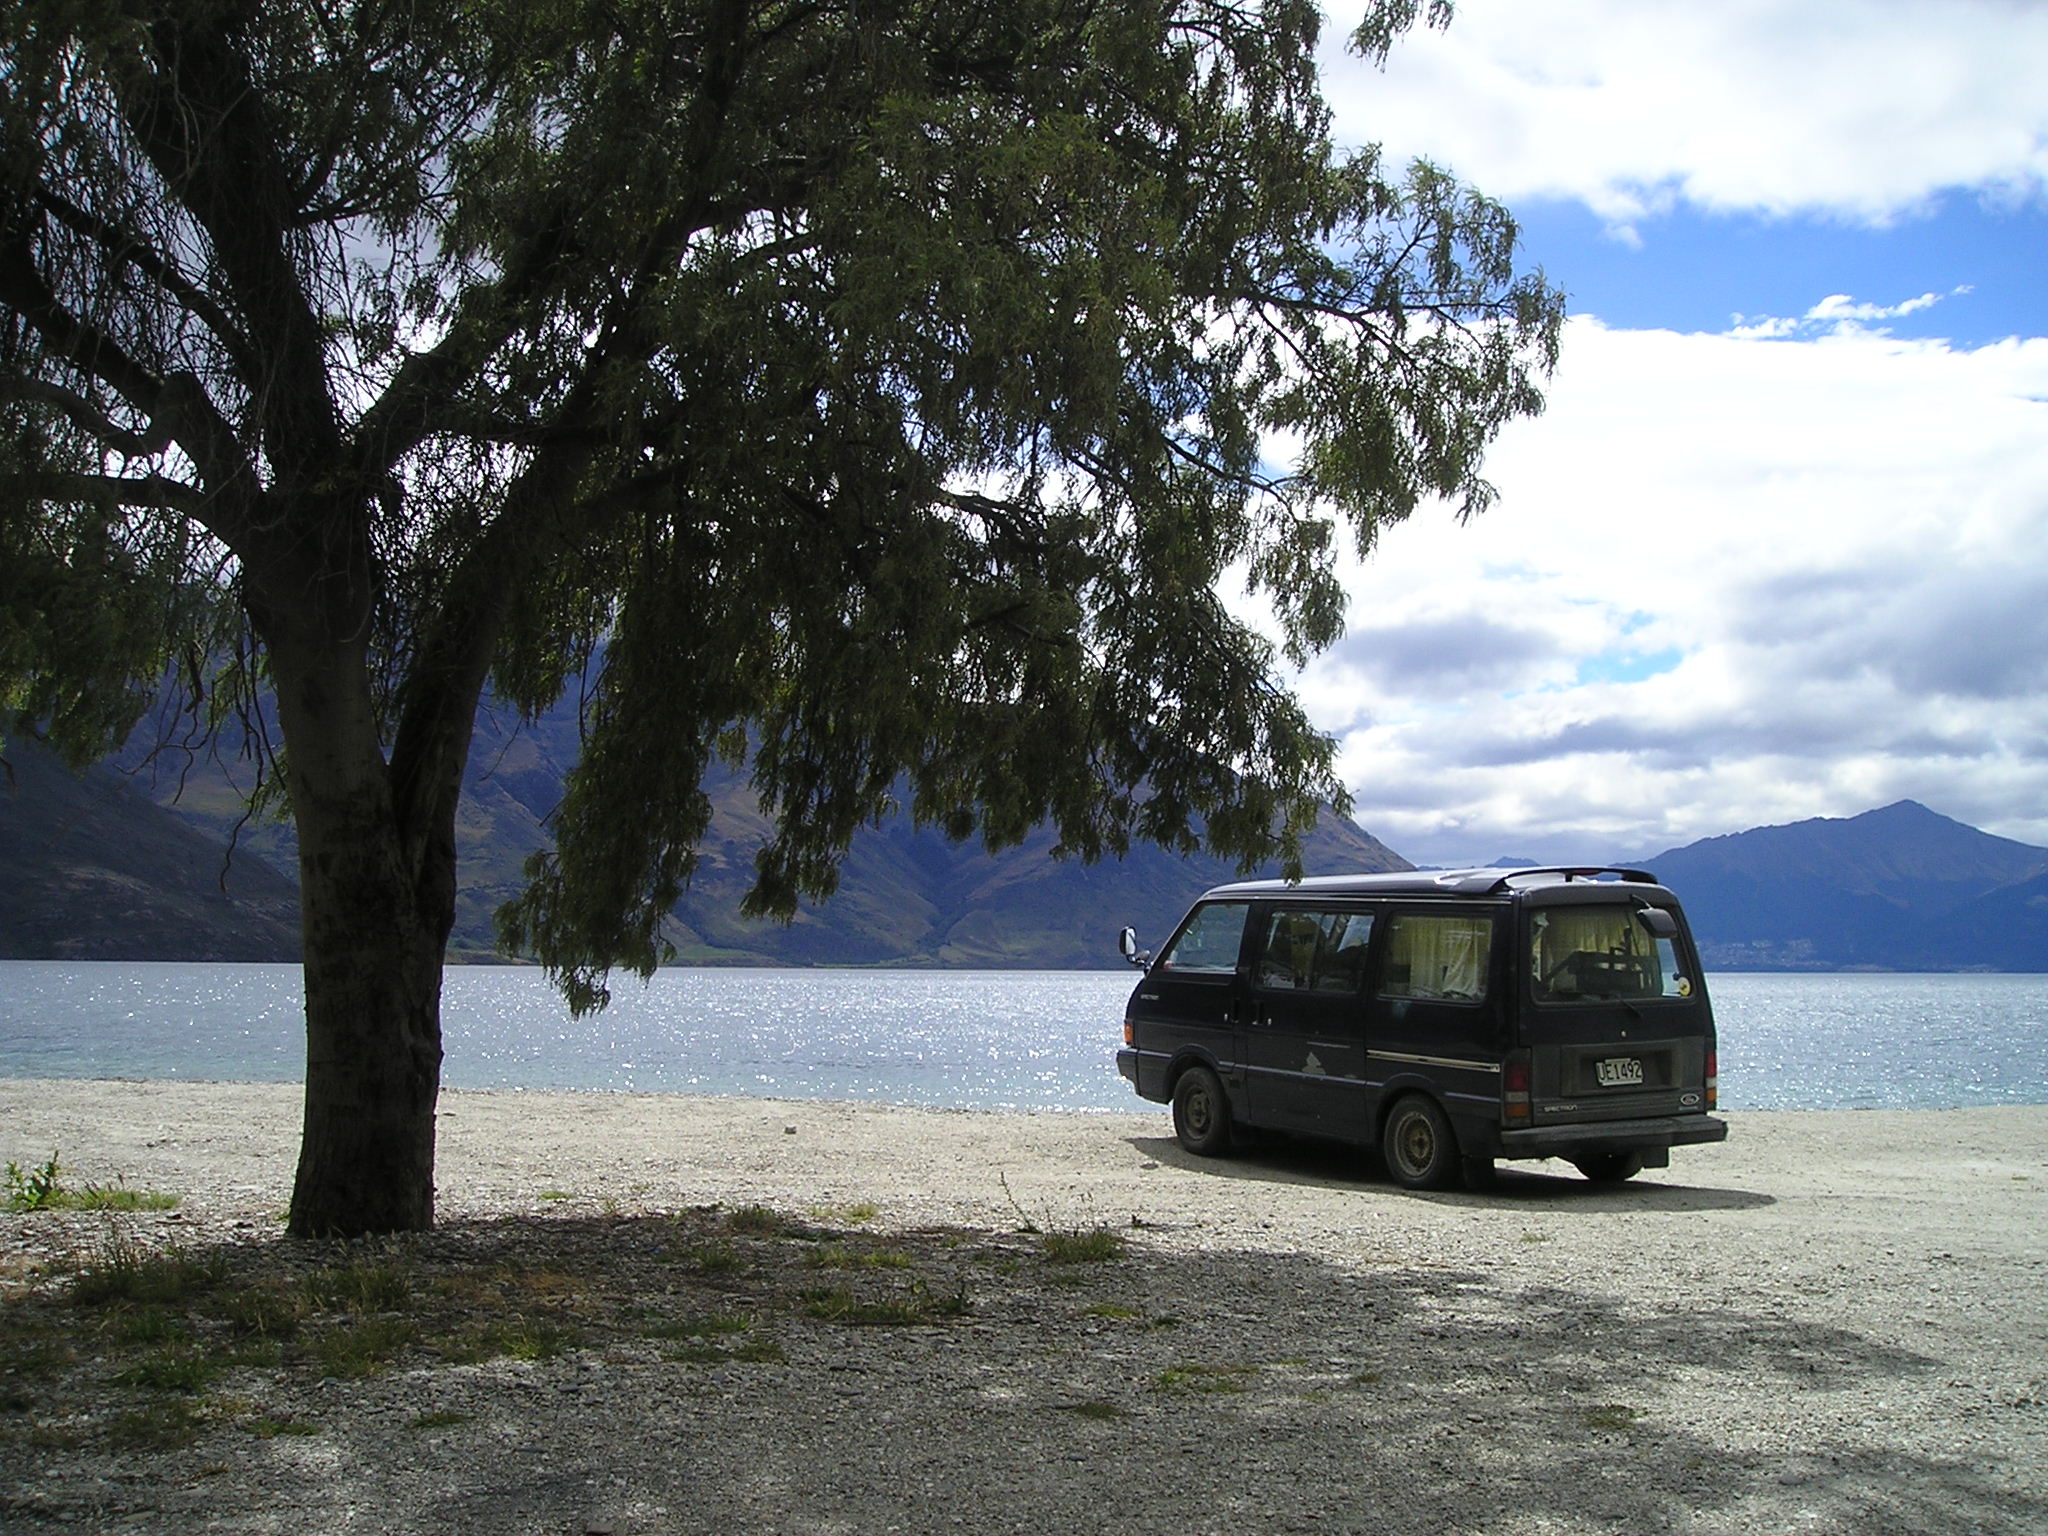
landscape, tree, car, lake, vw, travel, vehicle, road trip, bus, new zealand, south island